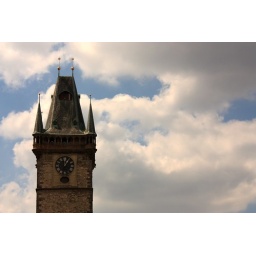
A luminary clock against the sky proclaimed the time was neither wrong nor right.